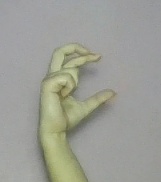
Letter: thal